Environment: real
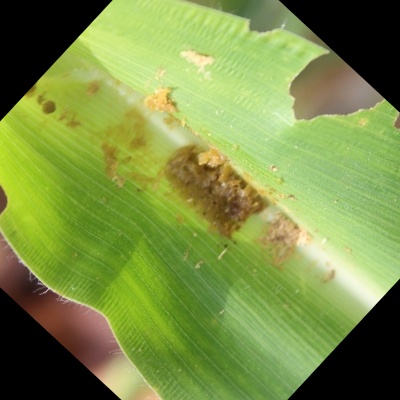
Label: fall_armyworm